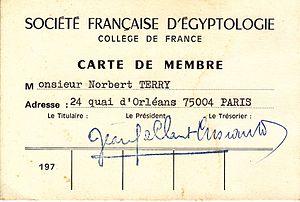
Carte de membre
Norbert Terry, né le 28 novembre 1924 à Jemmapes en Algérie française, est un réalisateur, producteur et distributeur de films pornographiques, spécialisé dans les films homosexuels. Il fait figure de « pionnier » du porno gay en France.